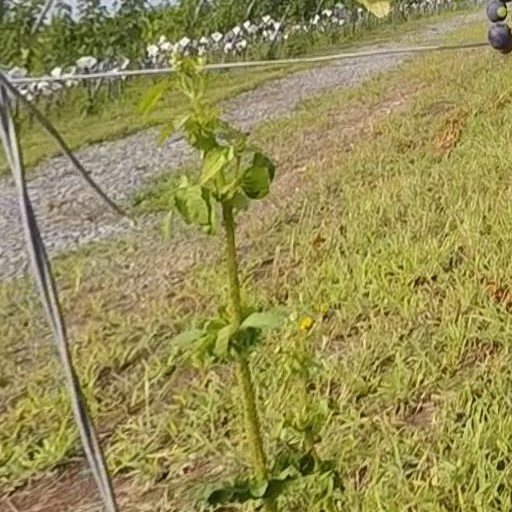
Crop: grape